2015 Los Angeles Dodgers season

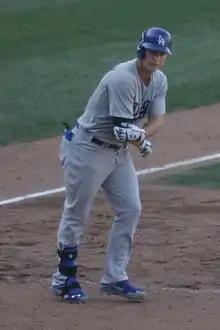
Joc Pederson hit a grand slam home run to start the month of May and set a new Dodgers rookie record with 20 home runs before the All-Star break

The Dodgers started their first road trip of the season by losing to the Arizona Diamondbacks 4–3 in ten innings on April 10 at Chase Field. Diamondbacks pitcher Archie Bradley dominated the Dodgers in his first Major League start the next night, allowing only one hit and striking out six in six scoreless innings. Kershaw, in his second start, was charged with 10 hits and six runs in 6 1/3 innings as the Dodgers lost 6–0.